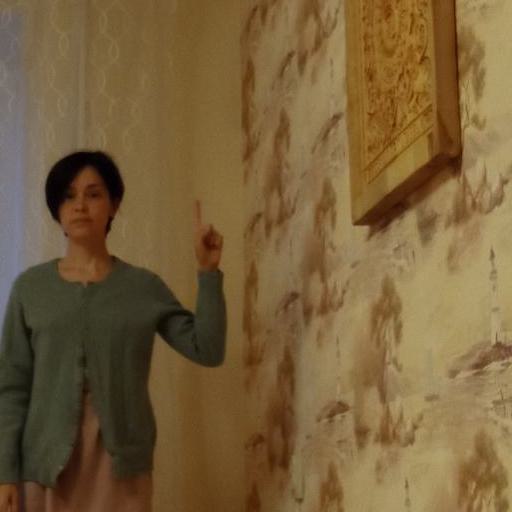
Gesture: one